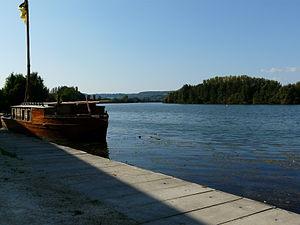
Gabare sur le plan d'eau du Temple-sur-Lot
Le Temple-sur-Lot est une commune du Sud-Ouest de la France, située dans le département de Lot-et-Garonne.
Le Plan d'eau du Temple-sur-Lot ou lac du Temple-sur-Lot est un lac de barrage français situé en Nouvelle-Aquitaine département de Lot-et-Garonne sur le Lot